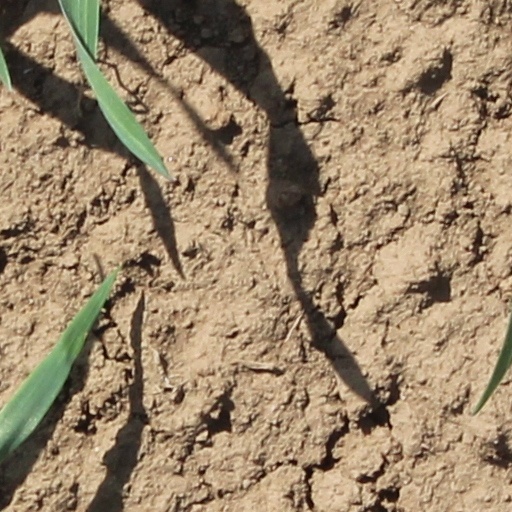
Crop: wheat